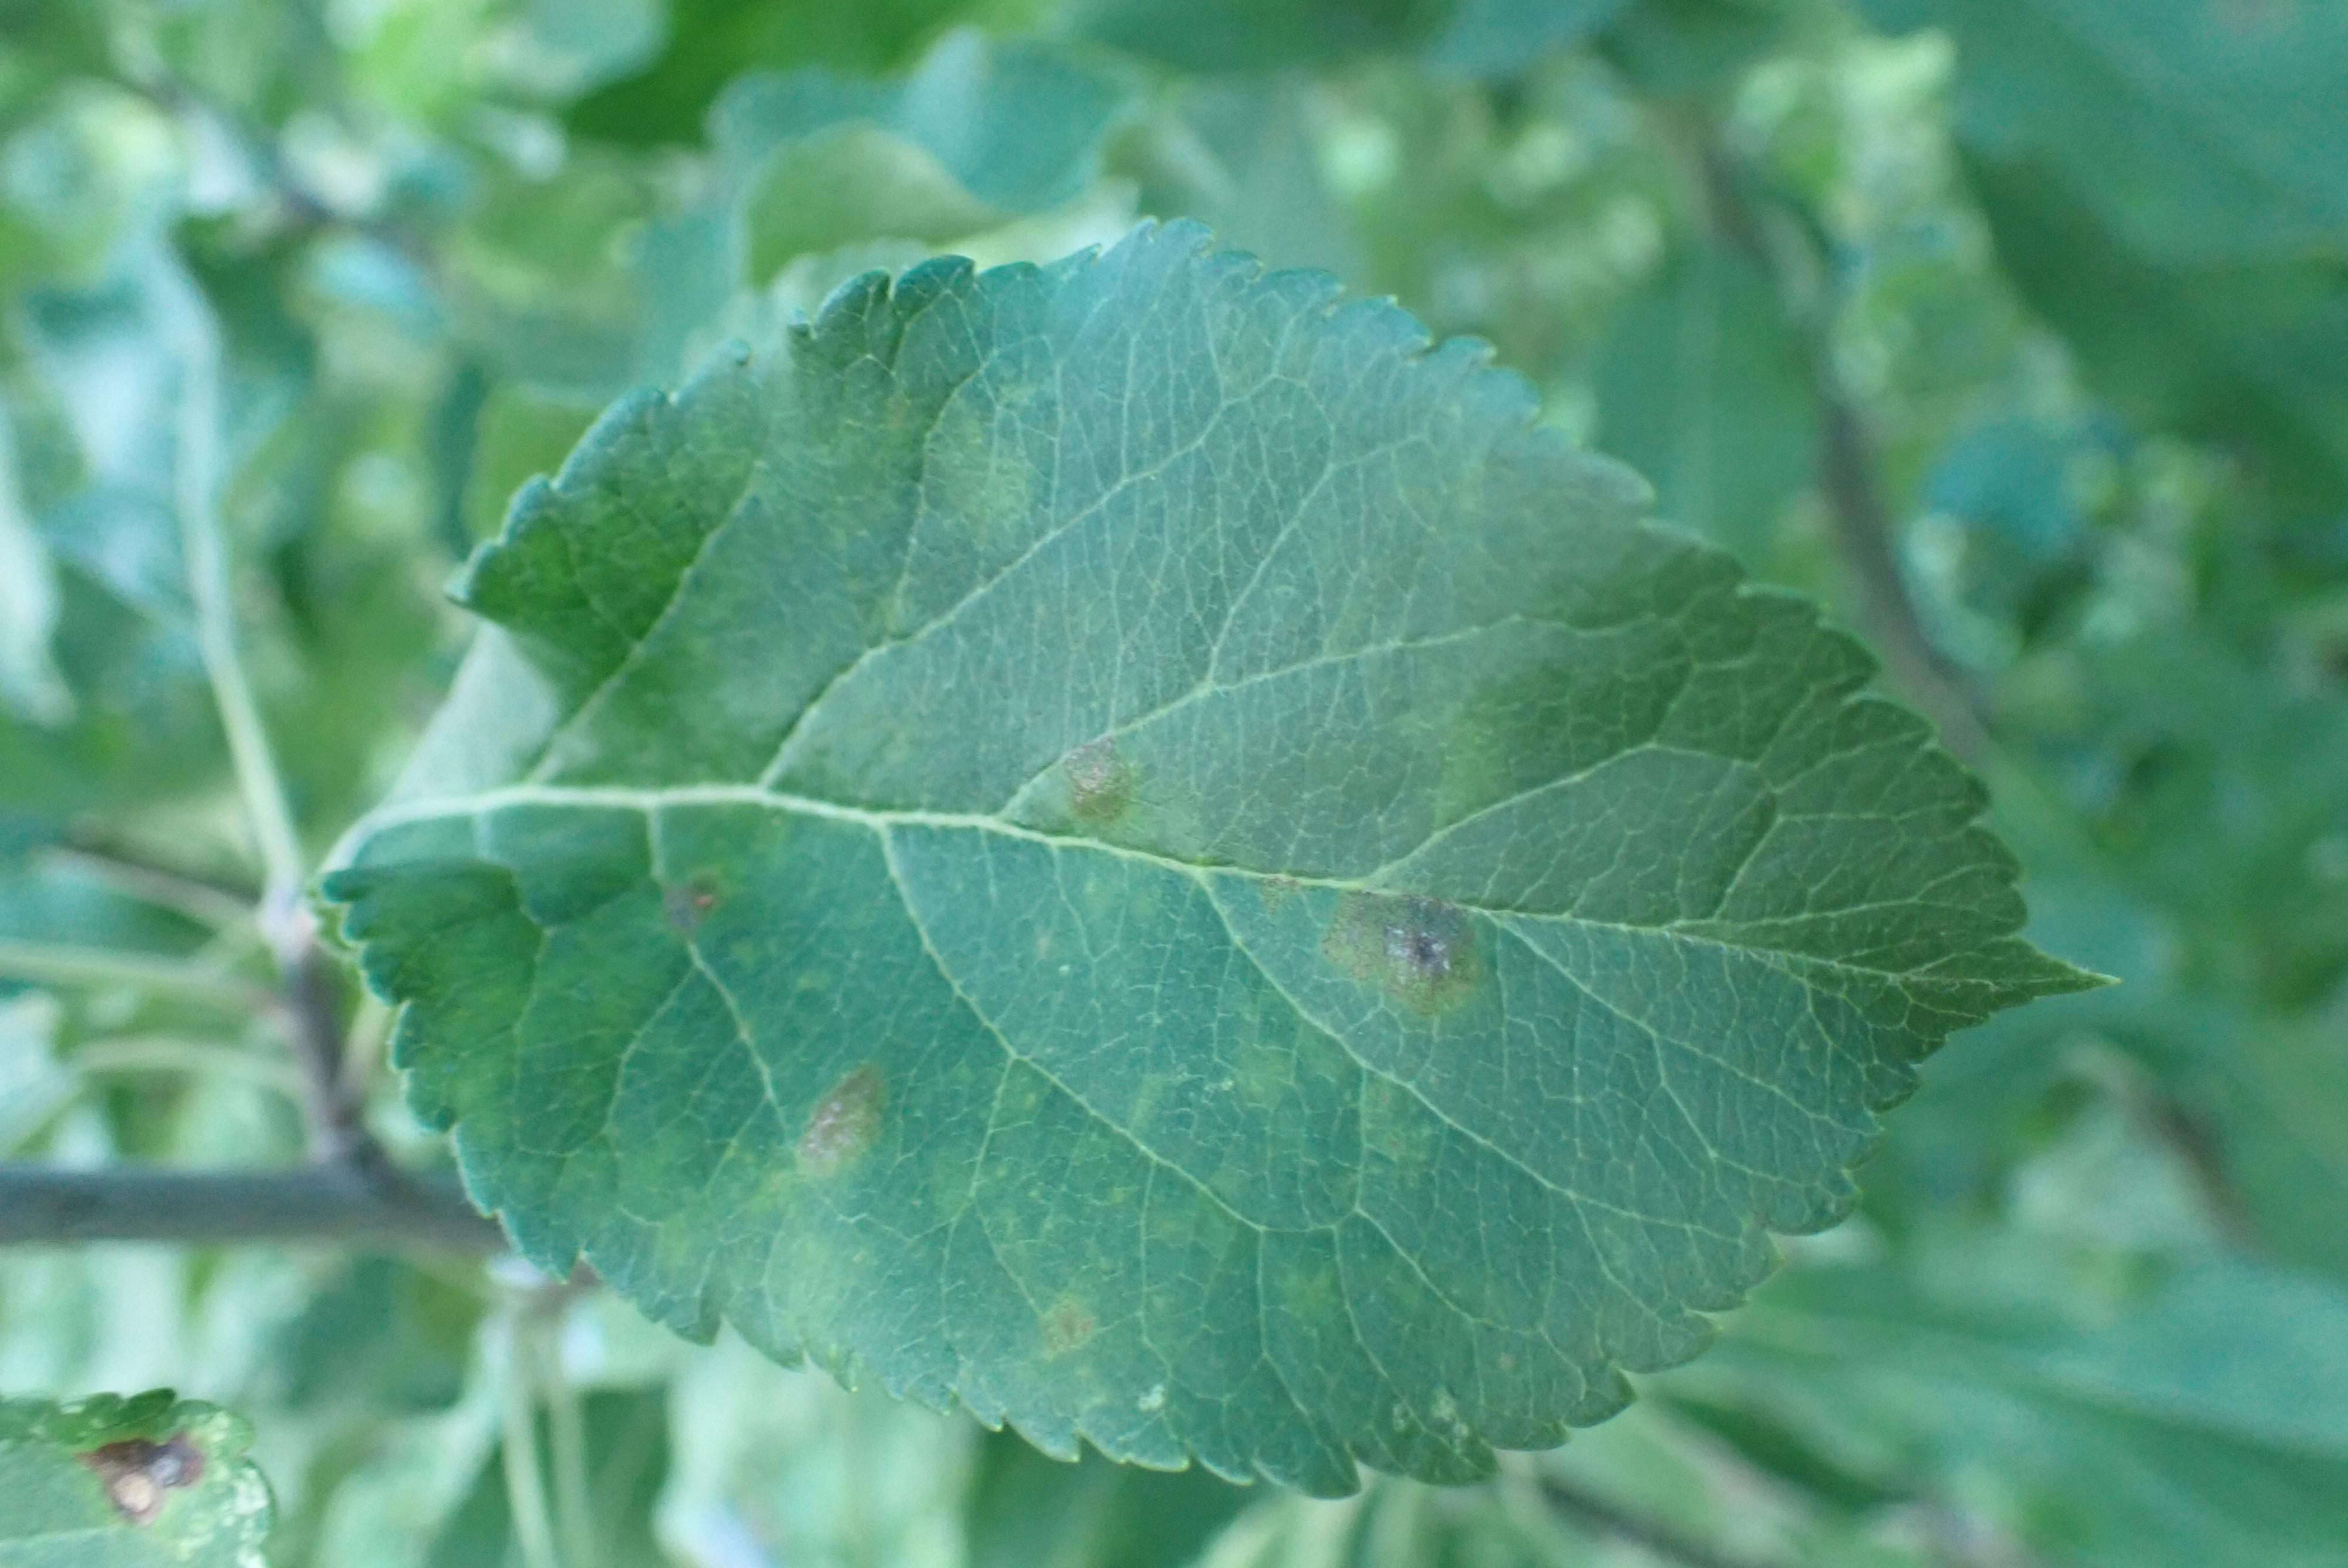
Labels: scab